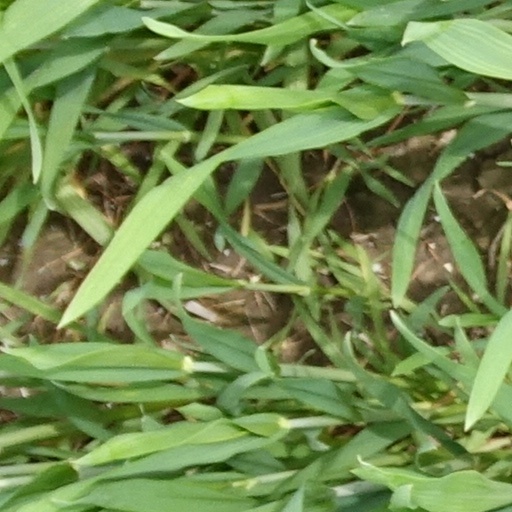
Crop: wheat